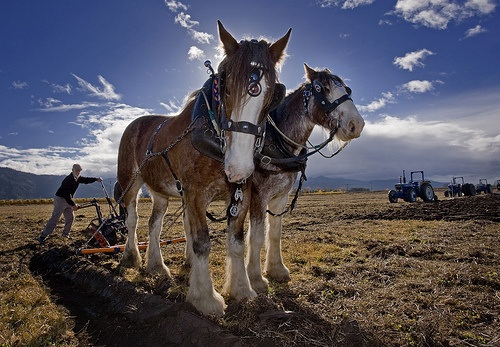
A pair of Clydesdale horses being guided by a man behind them.
Two large horses helping to plow a field
Two horses that are pulling a piece of farm equipment.
The horses are being used to plow the field.
A couple of horses standing on top of a dry grass field.